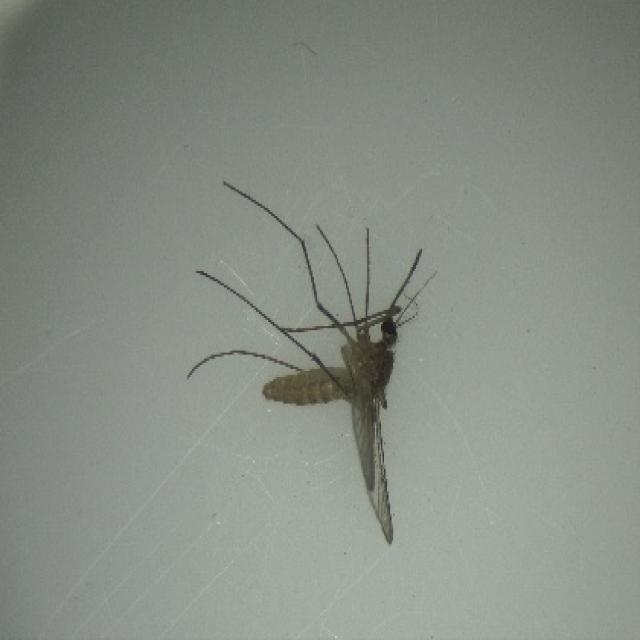
Species: culex_pipiens